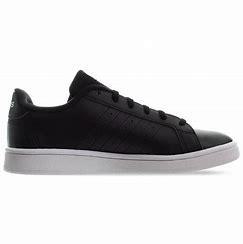
Brand: Adidas
Model: Grand Court Base